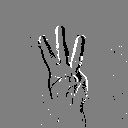
ASL letter: w